Yume no Crayon Oukoku

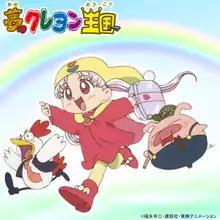
Promotional image from the anime series, displaying Princess Silver and her friends

is a Japanese seventy-episode anime television series created by Toei Animation and broadcast from 1997 to 1999. It was based on the novel series by Reizo Fukunaga, and was adapted into a manga by Michiru Kataoka and serialized in "Nakayoshi" from August 1997 to August 1998. It has been dubbed into French, Italian, Russian, Korean and Chinese.